Two Night Stand

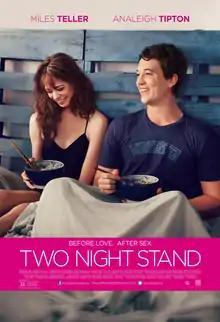
Theatrical release poster

Two Night Stand is a 2014 American romantic comedy film directed by Max Nichols, written by Mark Hammer, and starring Miles Teller, Lio Tipton, Jessica Szohr, Leven Rambin, and Scott Mescudi.